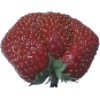
Label: Strawberry Wedge 1